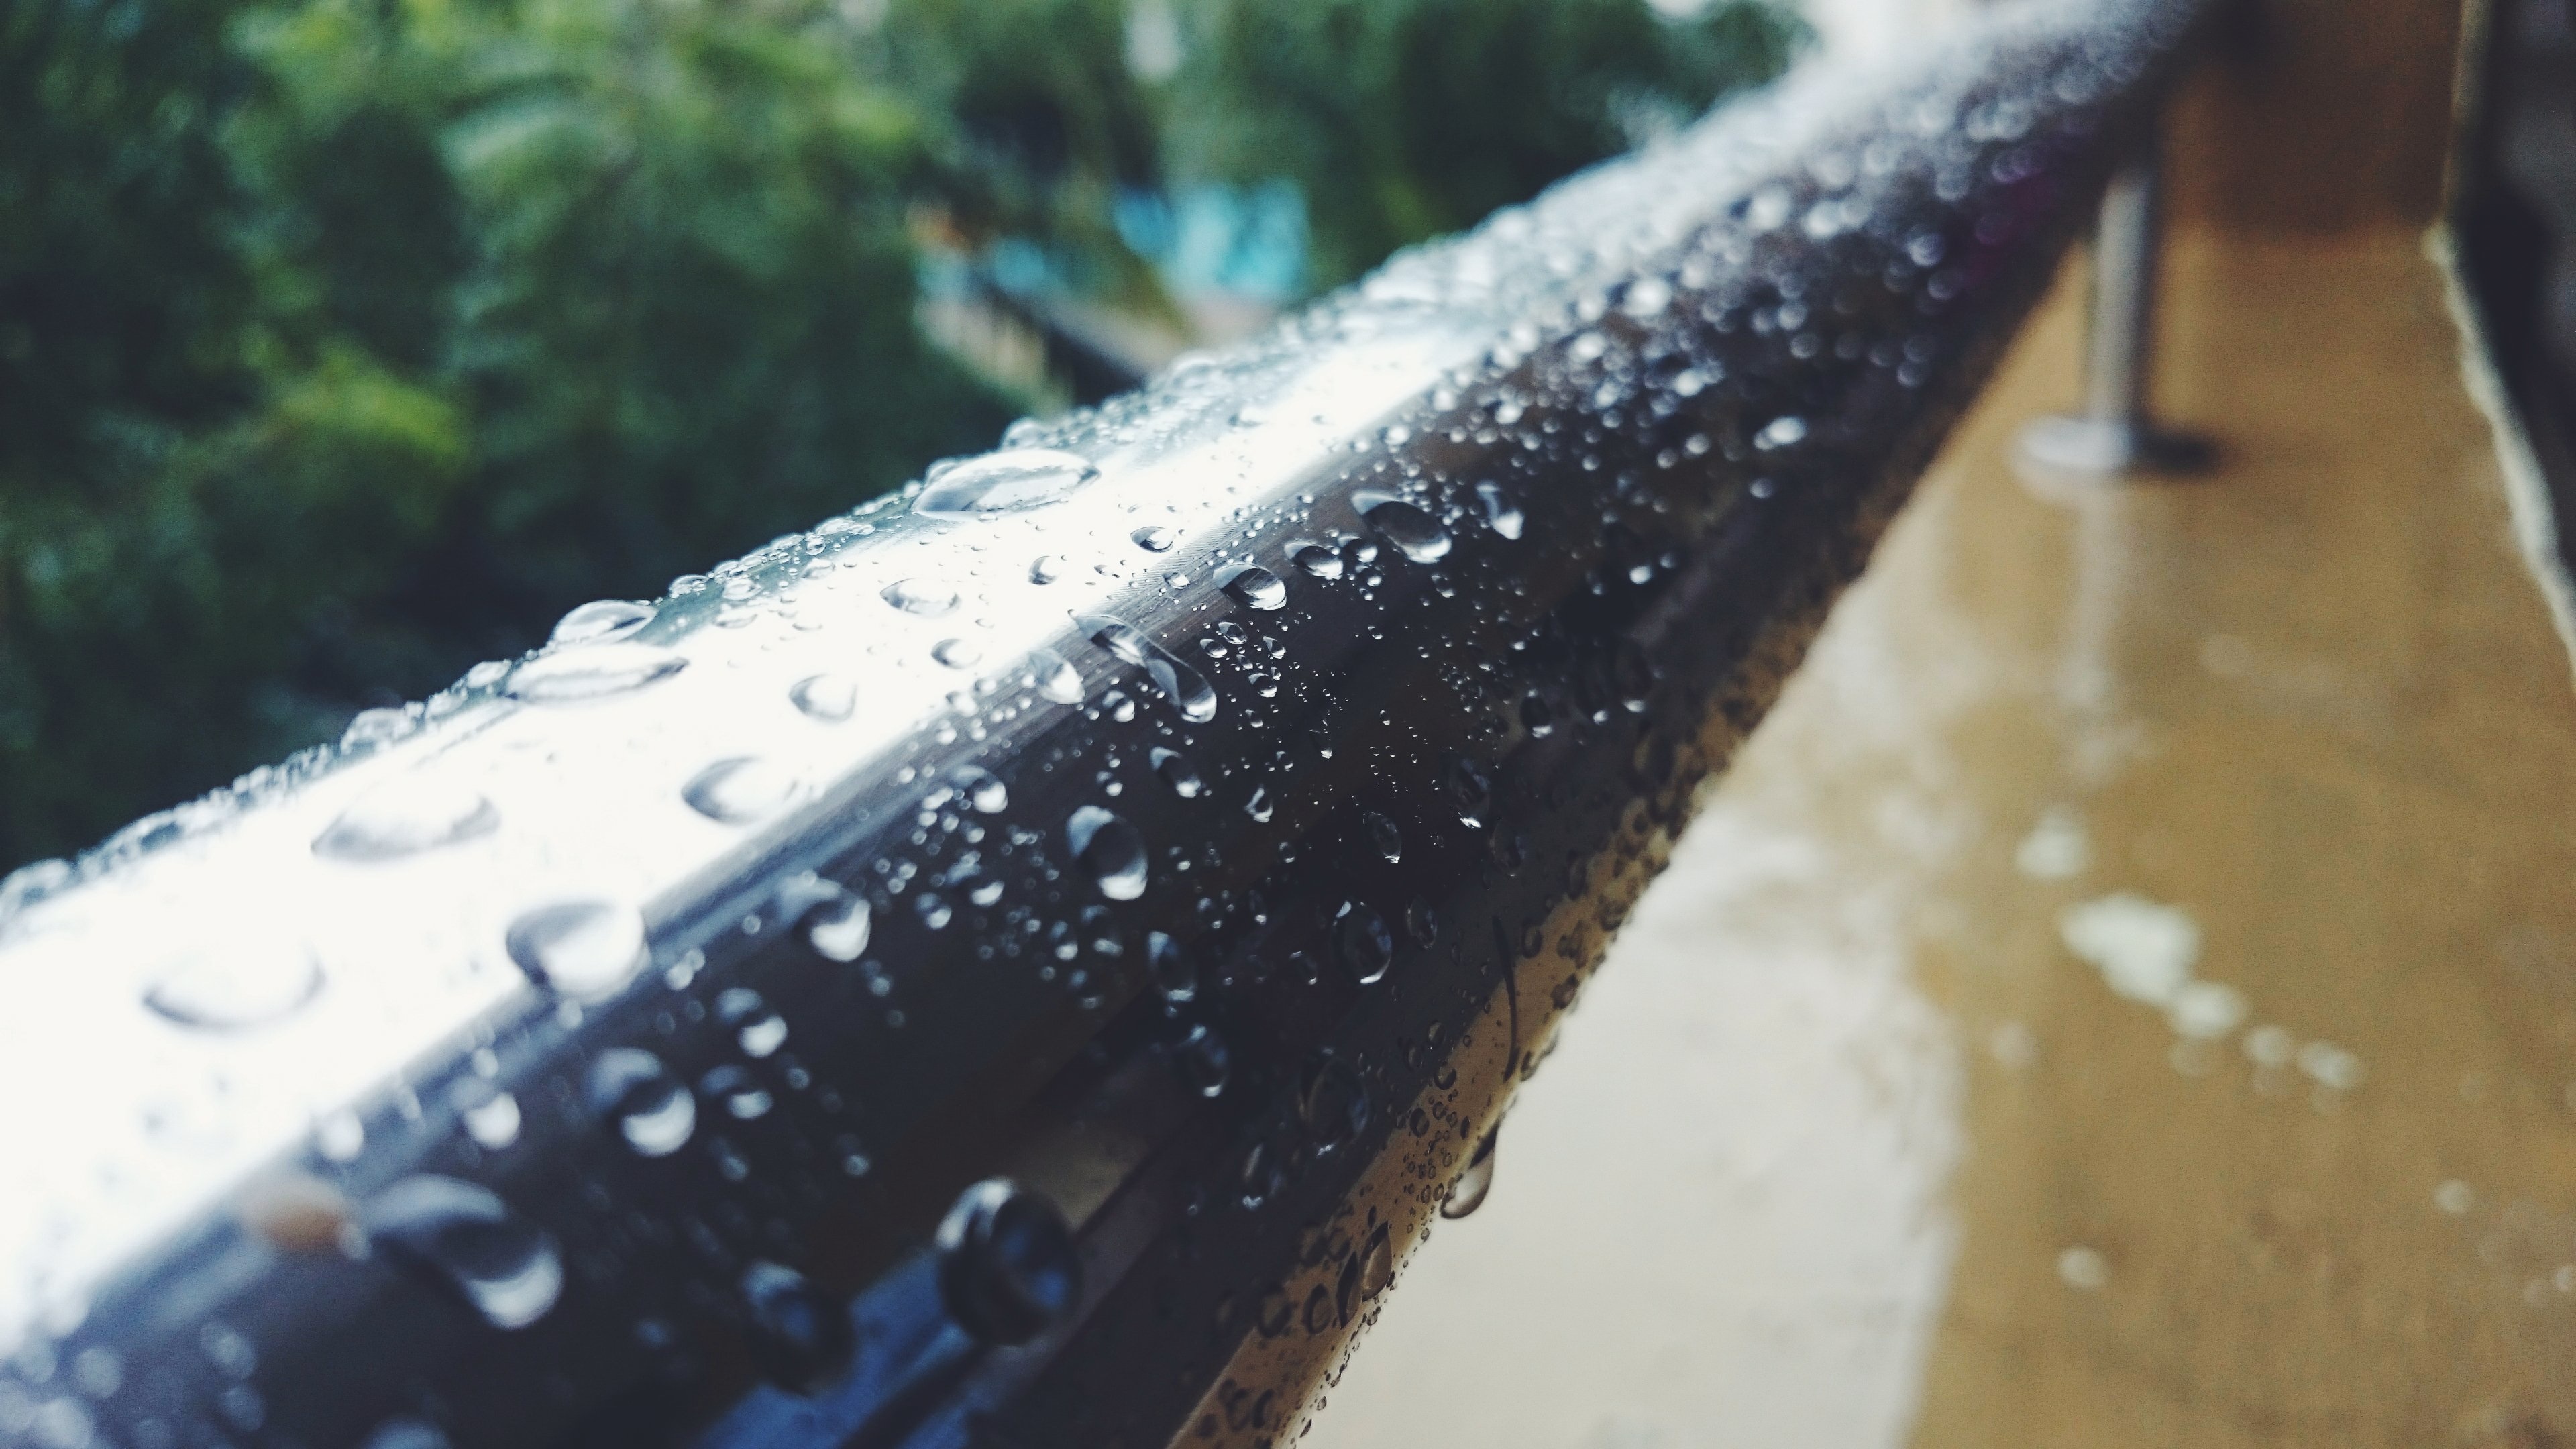
water, snow, winter, ice, weather, soil, season, close up, freezing